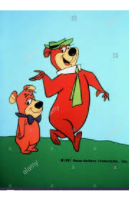
Portrait style: Cartoon Portrait